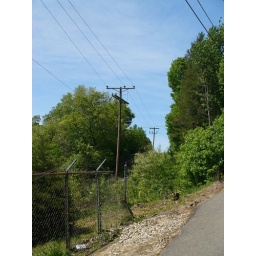
The 13.8 KV primaries running along the road near Scotland Dam and up into the hills.